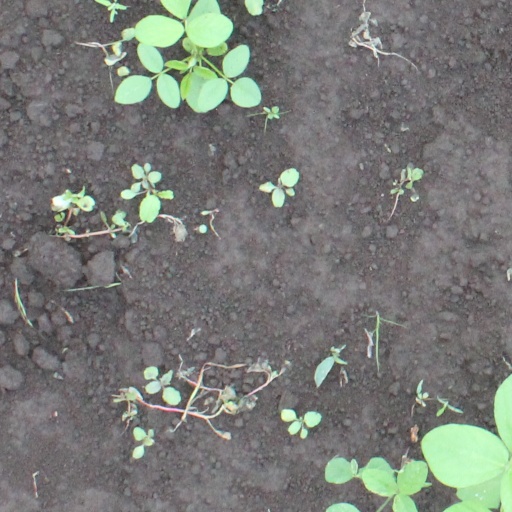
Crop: soybean